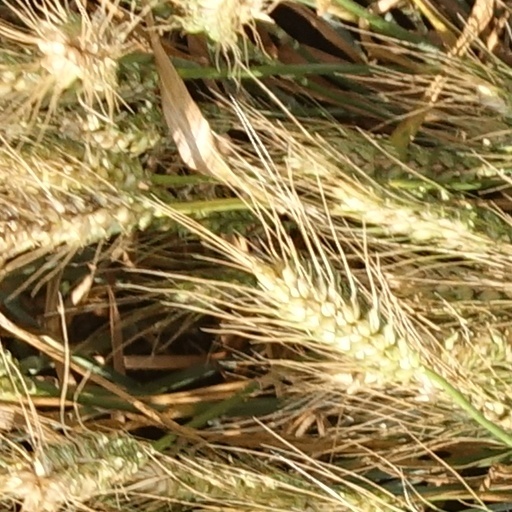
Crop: wheat